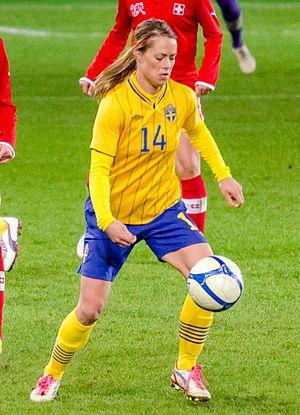
Johanna Almgren est une footballeuse suédoise. Elle joue au milieu de terrain pour le club du Göteborg FC et l'équipe nationale suédoise.